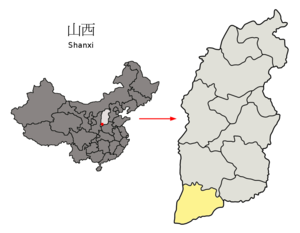
Yuncheng (Shanxi)
Yunchengs beliggenhed i Shanxi
Yuncheng er den sydvestligste by på præfekturniveau i provinsen Shanxi i Folkerepublikken Kina. Den grænser til bypræfekturene Jincheng og Linfen i øst og nord, og til provinserne Shaanxi og Henan i vest og syd. Præfekturet har et areal på 14.106 km², og en befolkning på 4.960.000 mennesker og en befolkningstæthed 352 indb./km ².